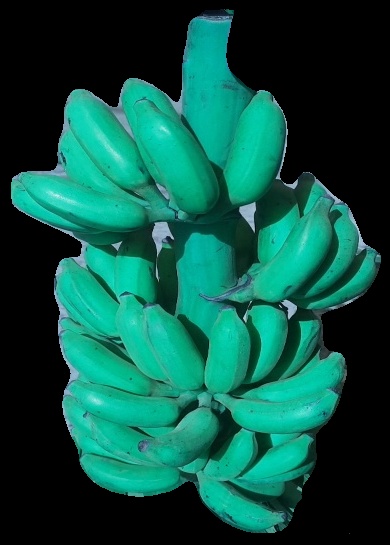
Variety: elakki-bale
Grade: grade3